Francisco de Mendoza

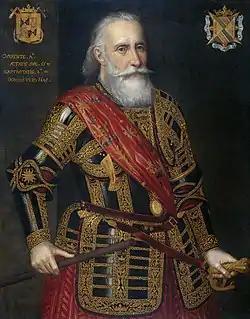
Portrait of Francisco de Mendoza by a painter of the school of Daniël van den Queborn

Francisco López de Mendoza y Mendoza (Granada, 1547 – Madrid, 1 March 1623), in the literature often simply referred to as Francisco de Mendoza, was a Spanish nobleman, diplomat, general, and eventually bishop, who briefly played an important role in the Eighty Years' War.